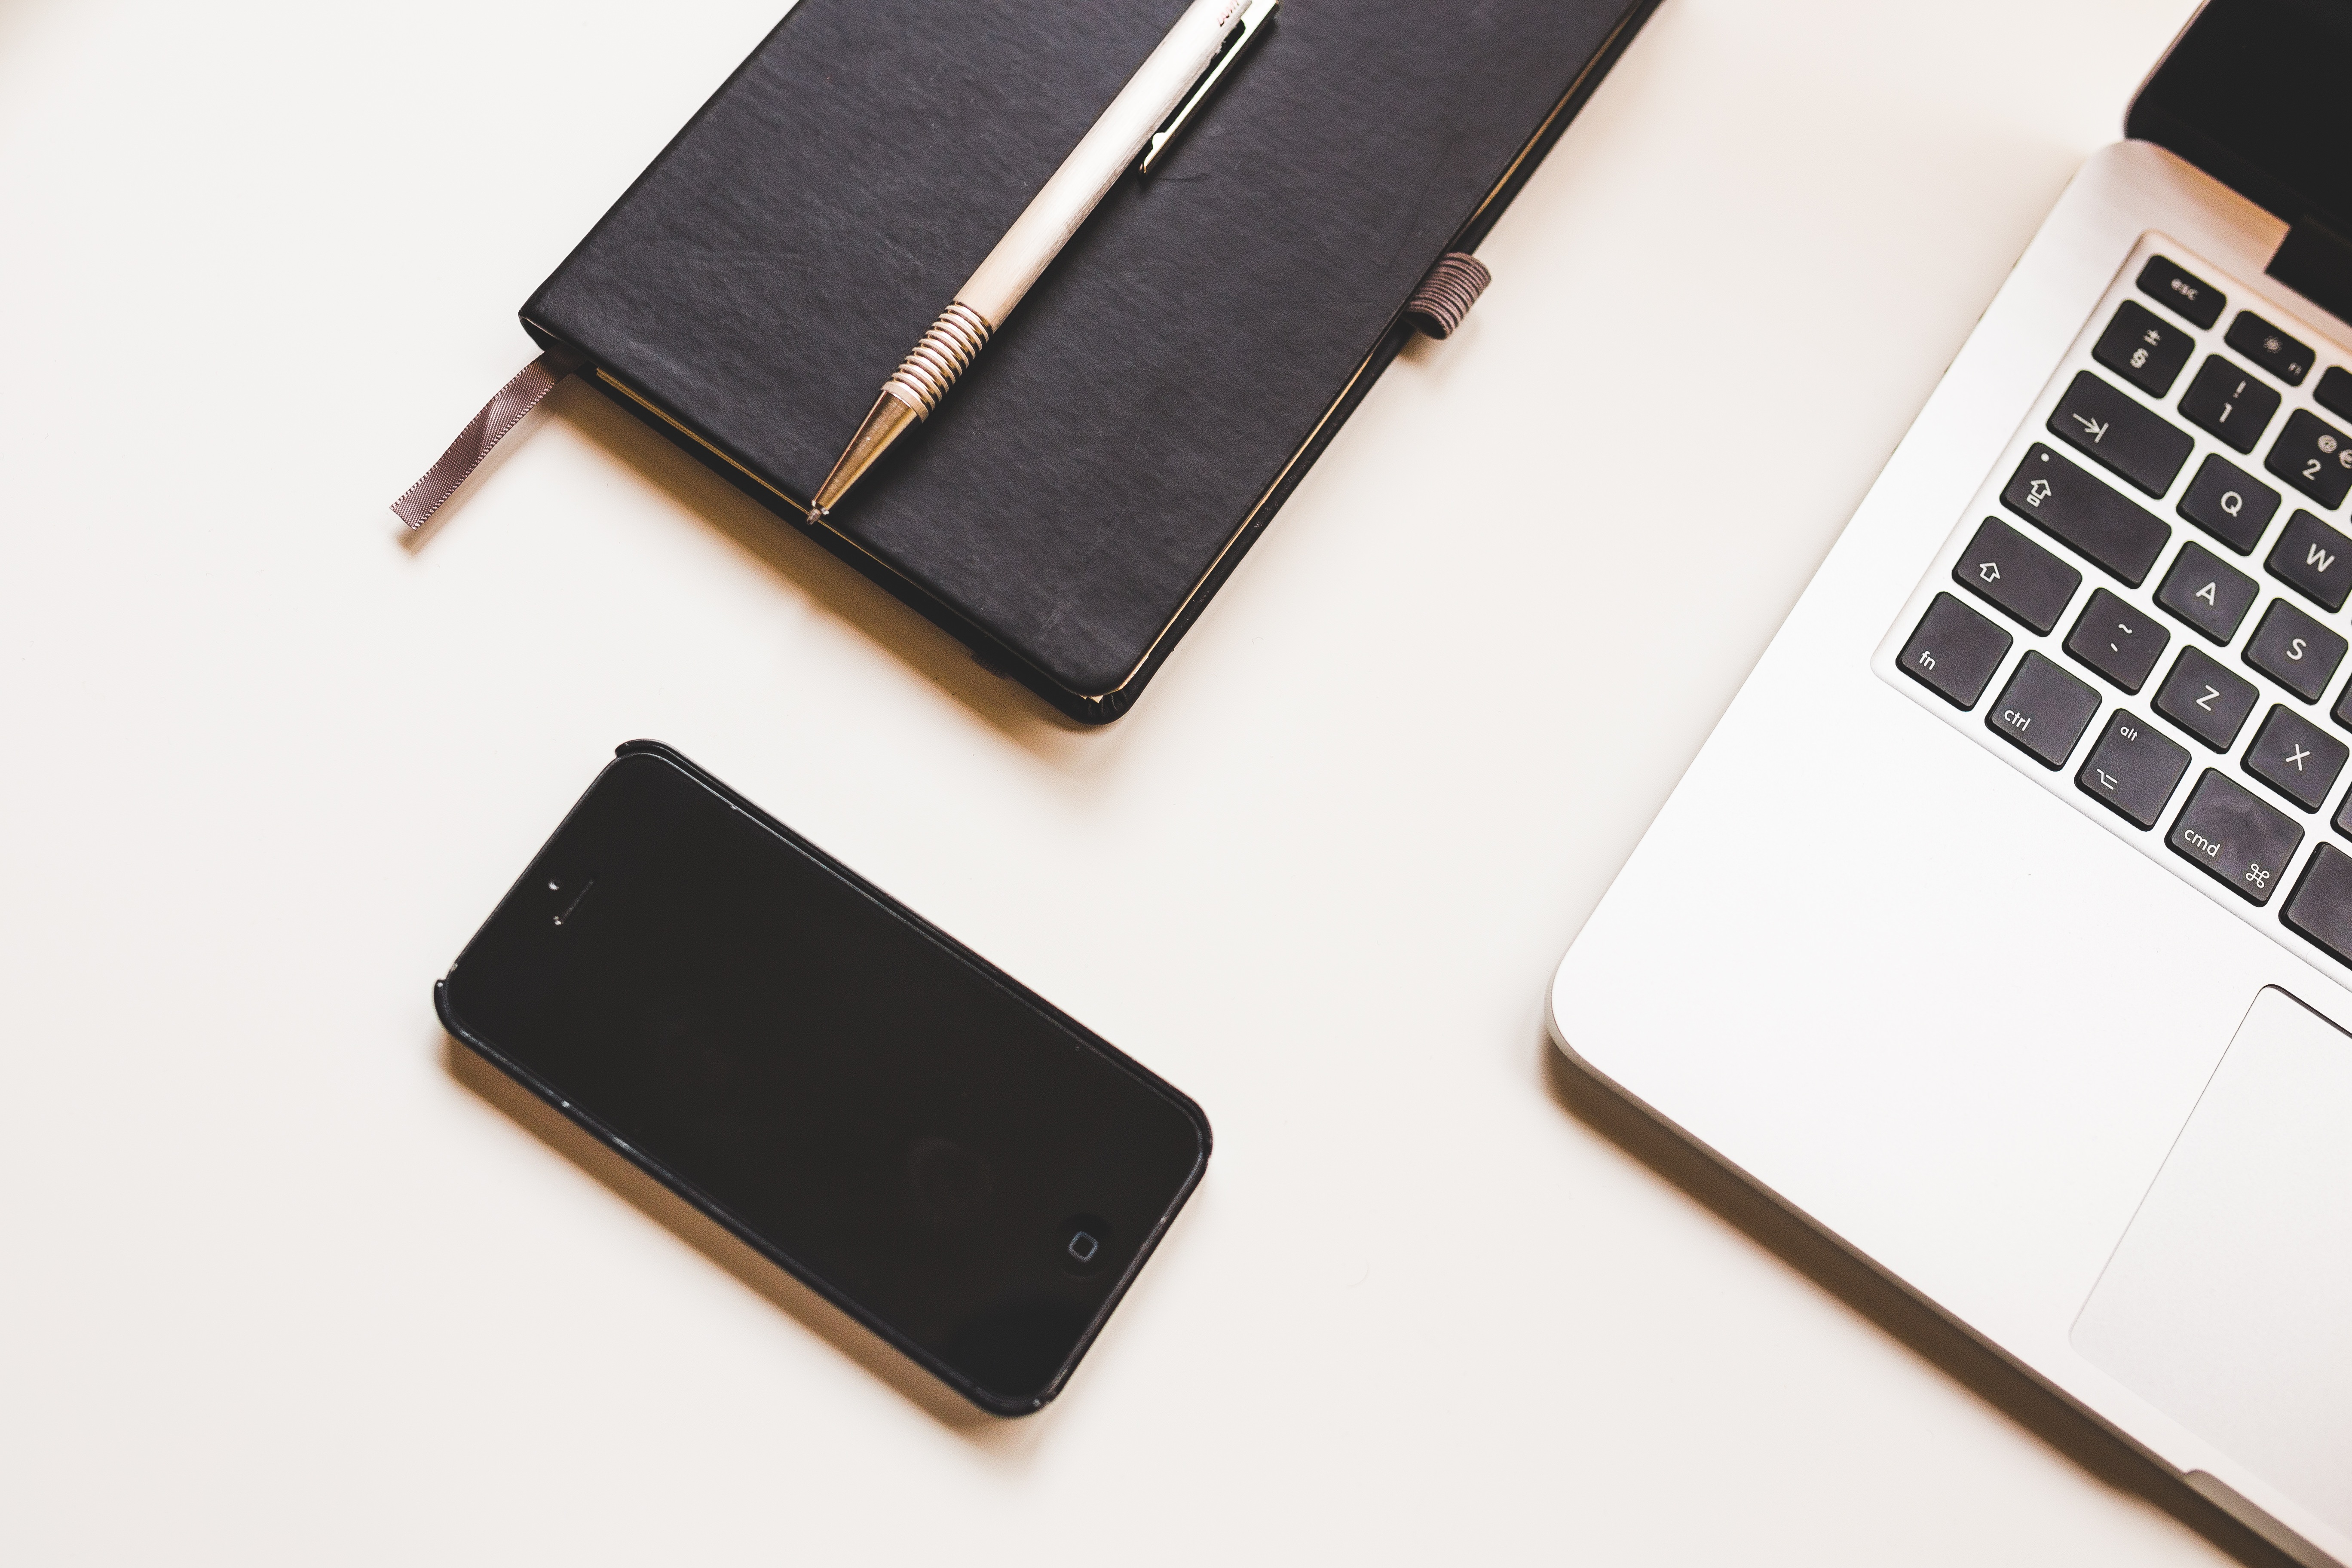
laptop, iphone, desk, notebook, computer, smartphone, macbook, apple, leather, pen, mobile phone, brand, document